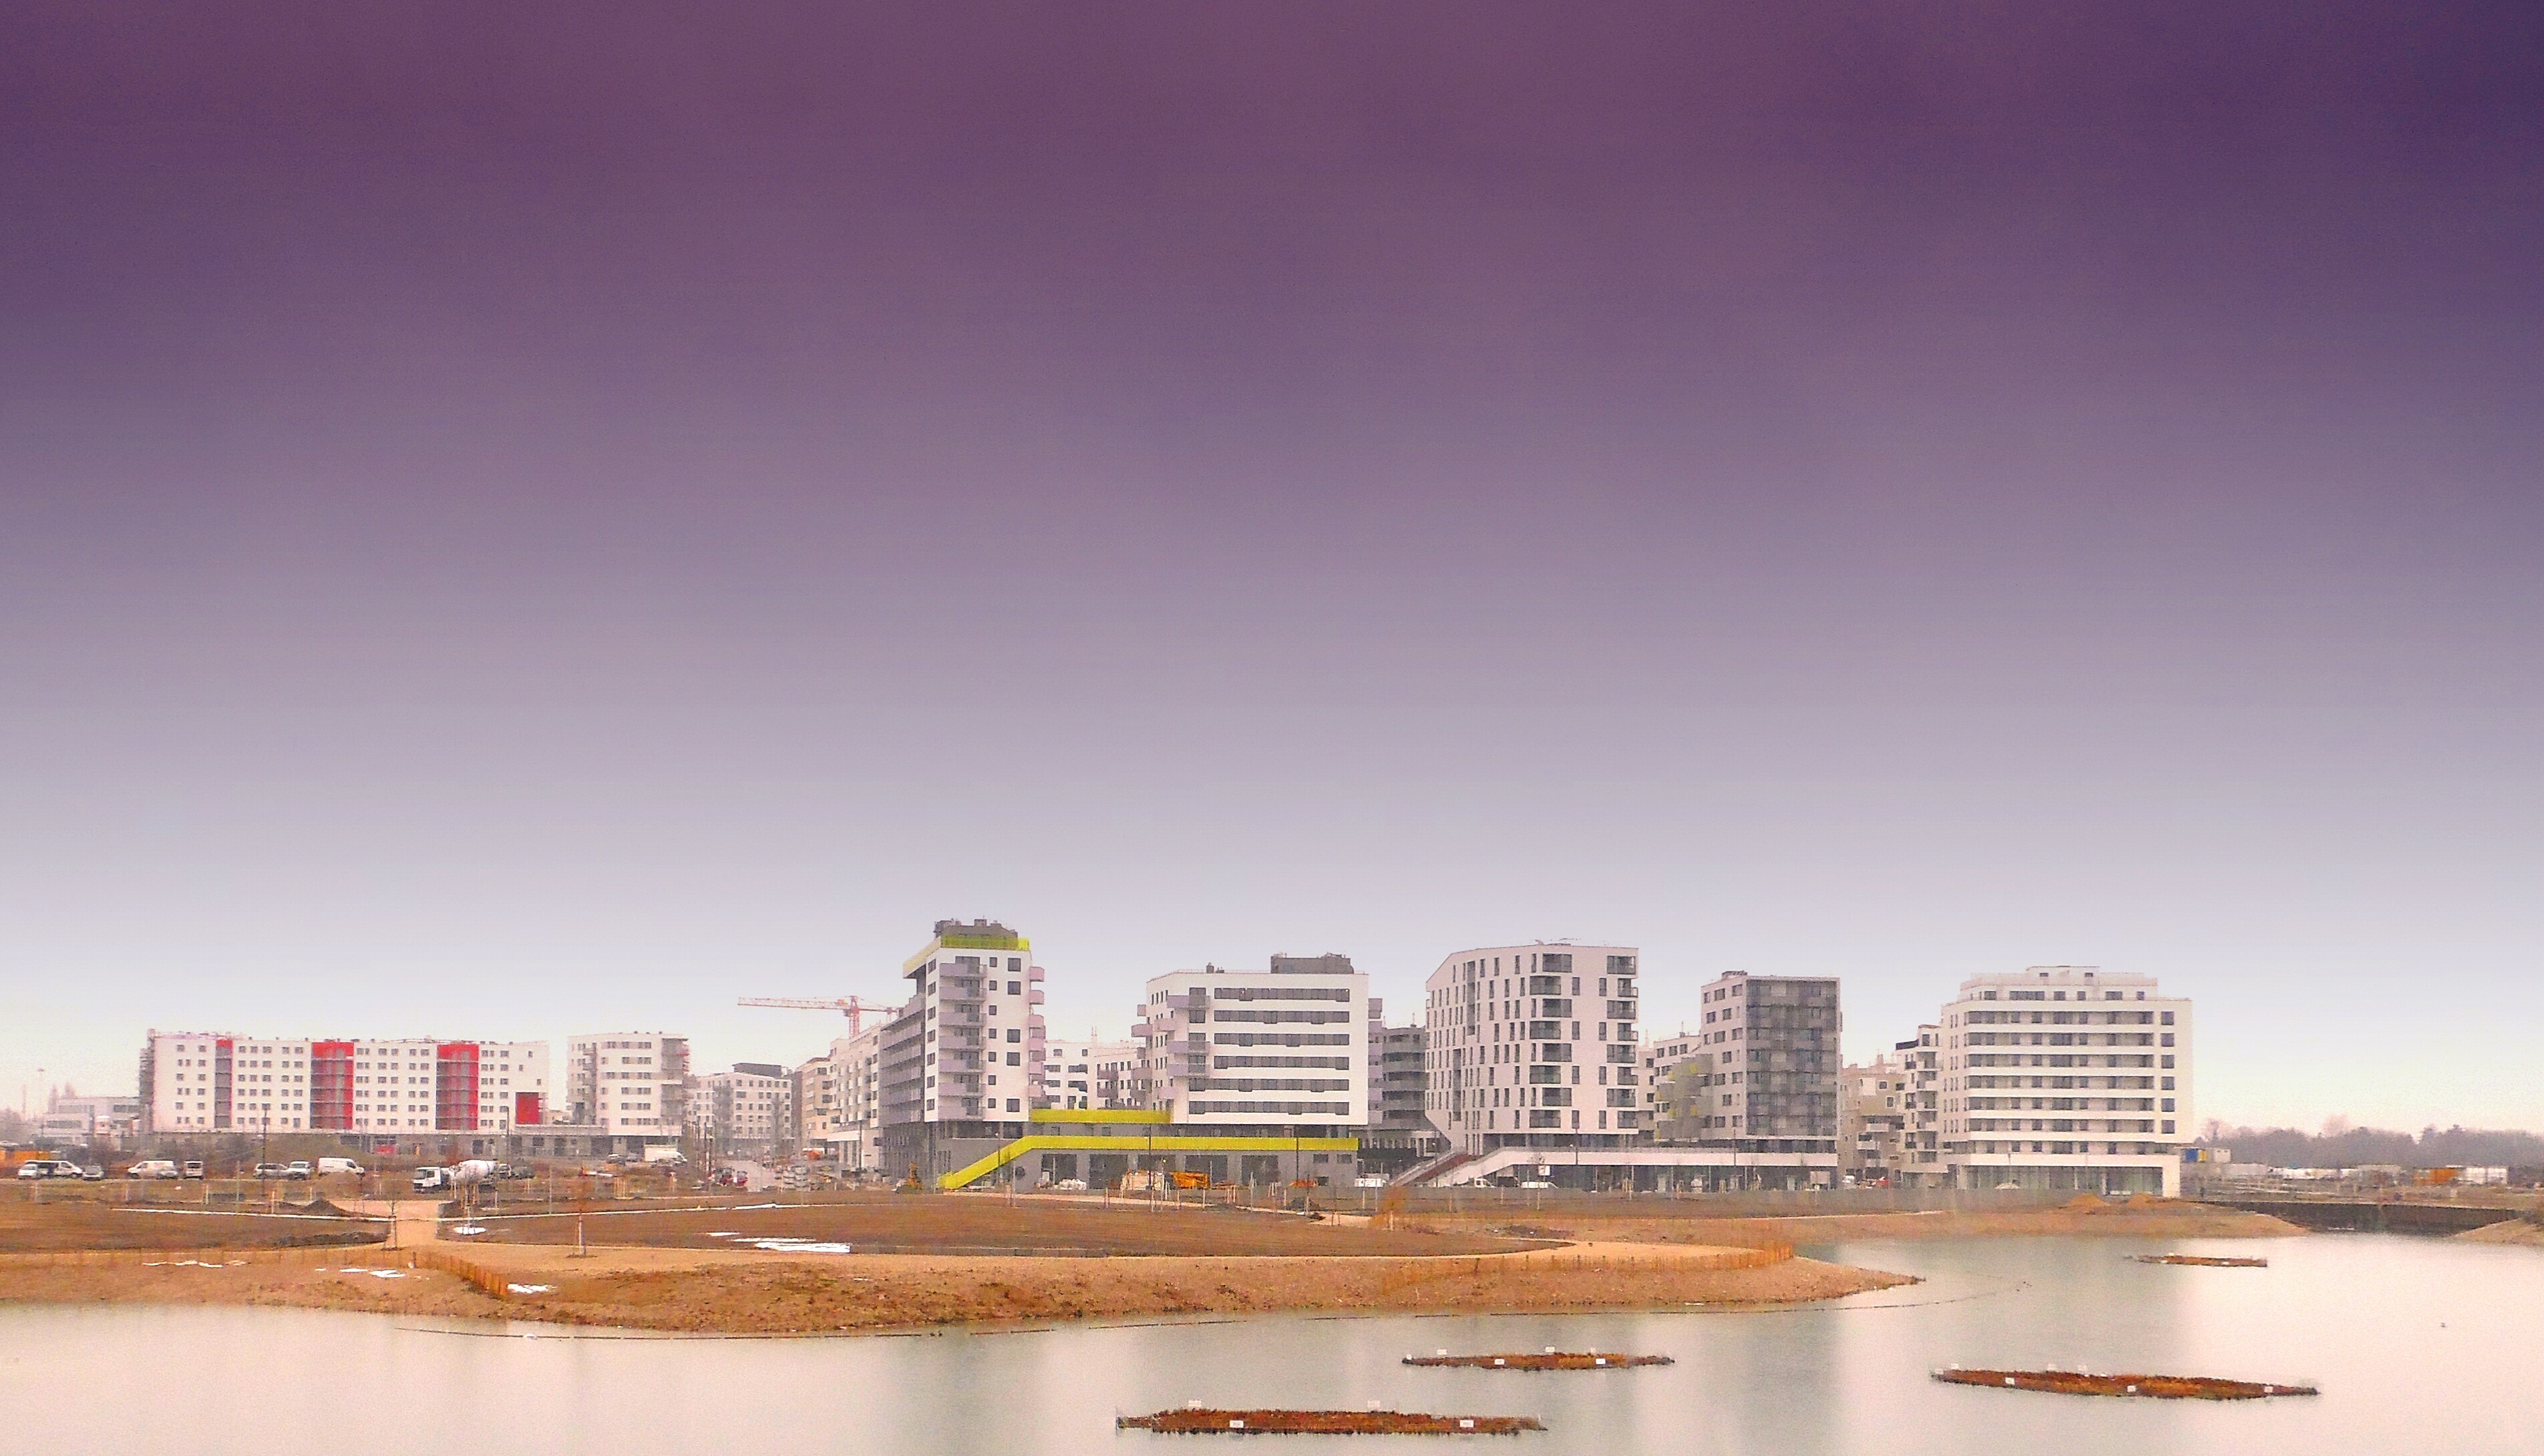
water, horizon, sky, skyline, morning, lake, city, skyscraper, cityscape, panorama, downtown, dusk, reflection, haze, settlement, tower block, homes, vienna, outlook, metropolis, residential area, atmospheric phenomenon, human settlement, atmosphere of earth